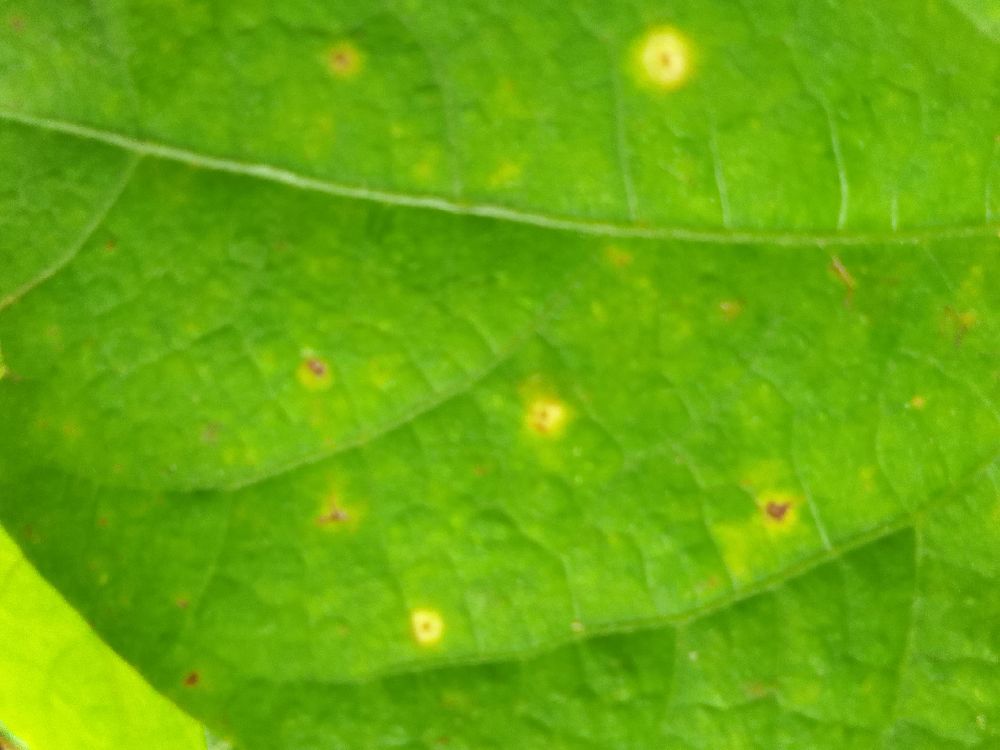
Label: rust